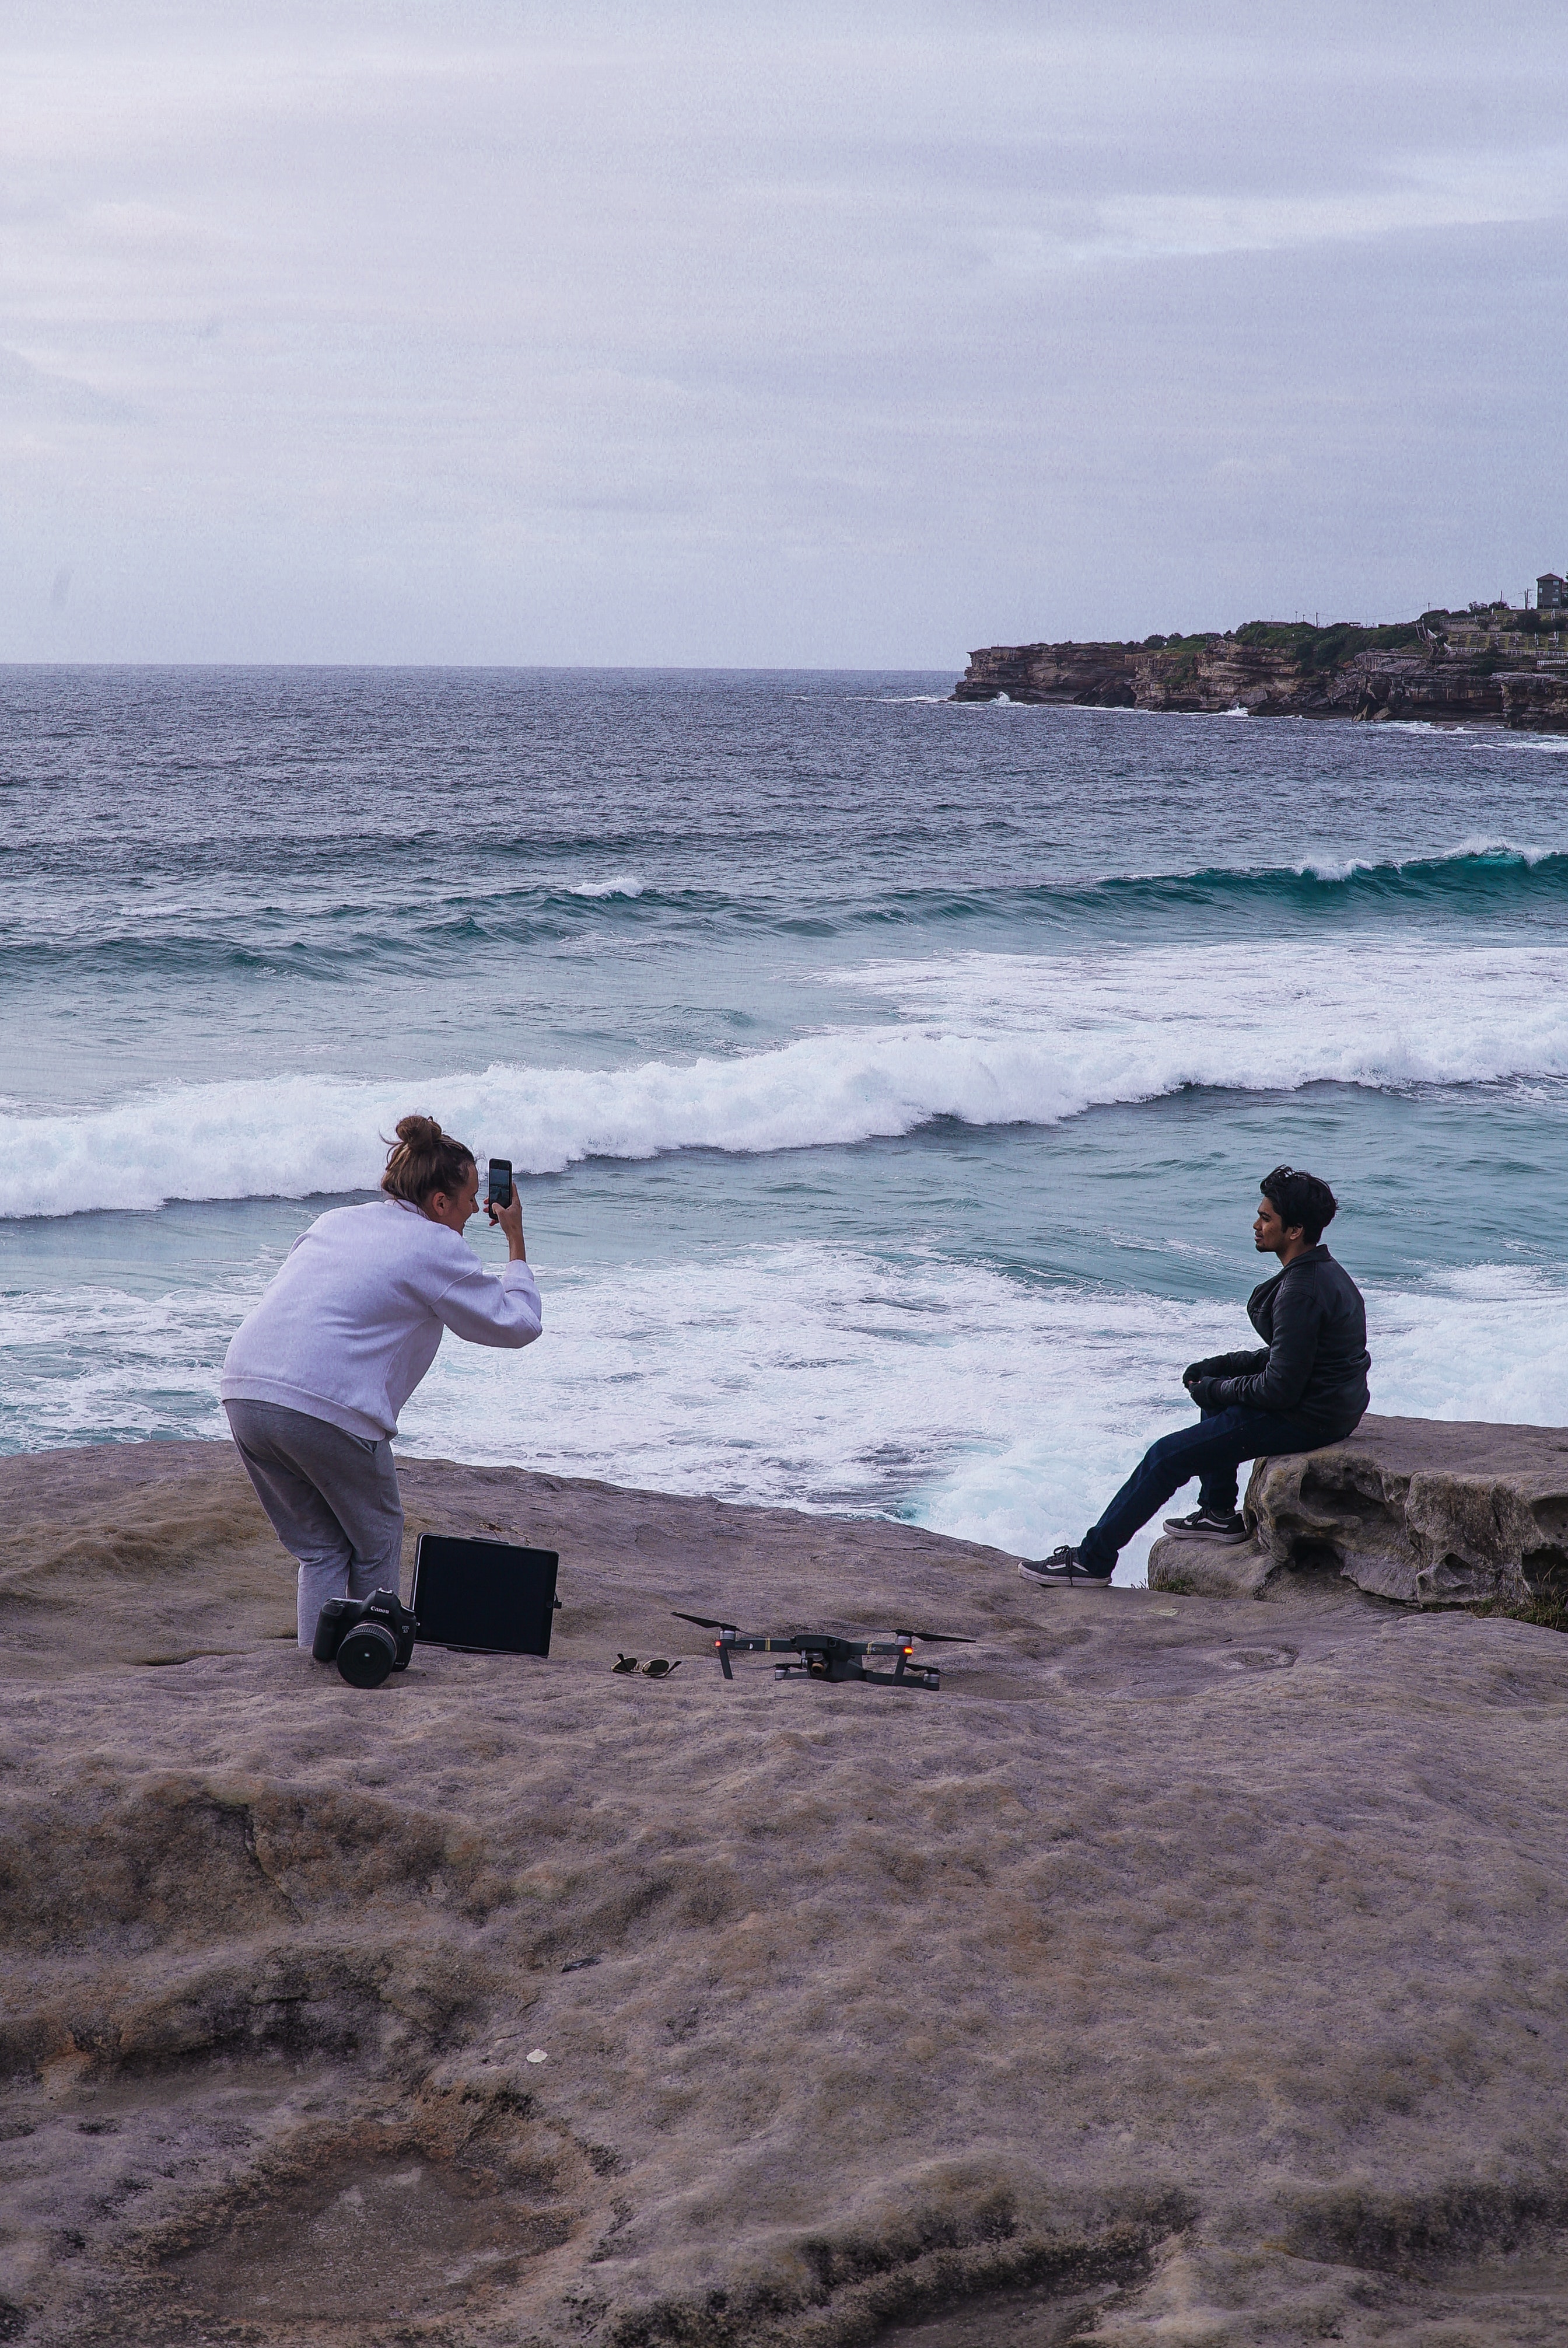
water, sea, beach, ocean, wave, shore, coast, vacation, sky, sand, fun, sitting, horizon, rock, tourism, coastal and oceanic landforms, wind wave, photography, cloud, recreation, leisure, tide, bay